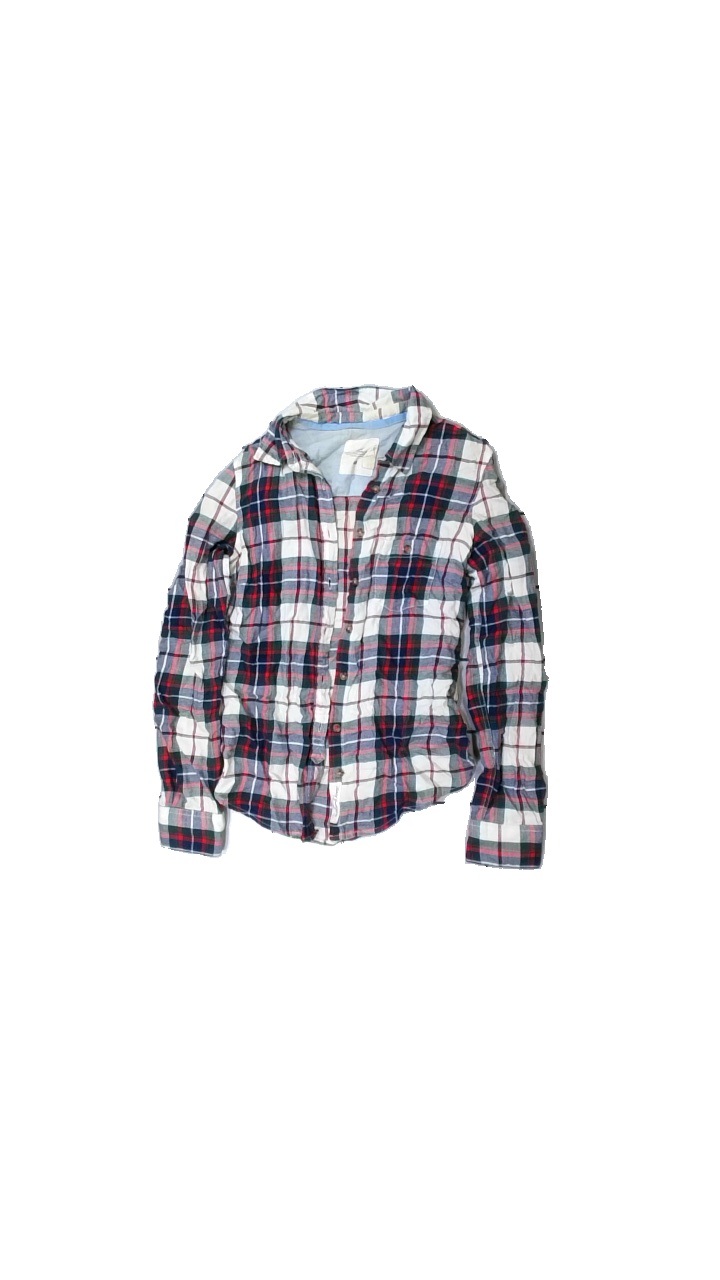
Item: Shirt (Unisex)
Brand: H&m
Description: rutig skjorta
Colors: Red, Green, Blue, White
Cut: Regular
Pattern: Checkered print
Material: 100% bomull
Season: All
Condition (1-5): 3
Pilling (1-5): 4
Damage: smuts fläck
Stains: Minor
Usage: Export
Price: <50